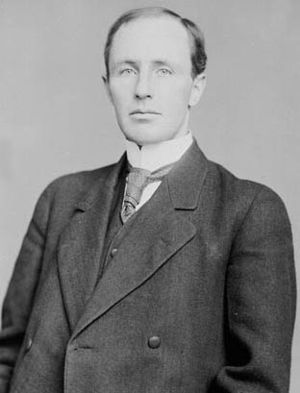
Canadas premierministre
Arthur Meighen
Canadas premierminister er leder af Canadas regering. Regeringsposten er ikke direkte defineret i Canadas forfatning, men blev indført efter dannelsen af den canadiske føderation i 1867 efter den samme model, som på dette tidspunkt eksisterede i England.